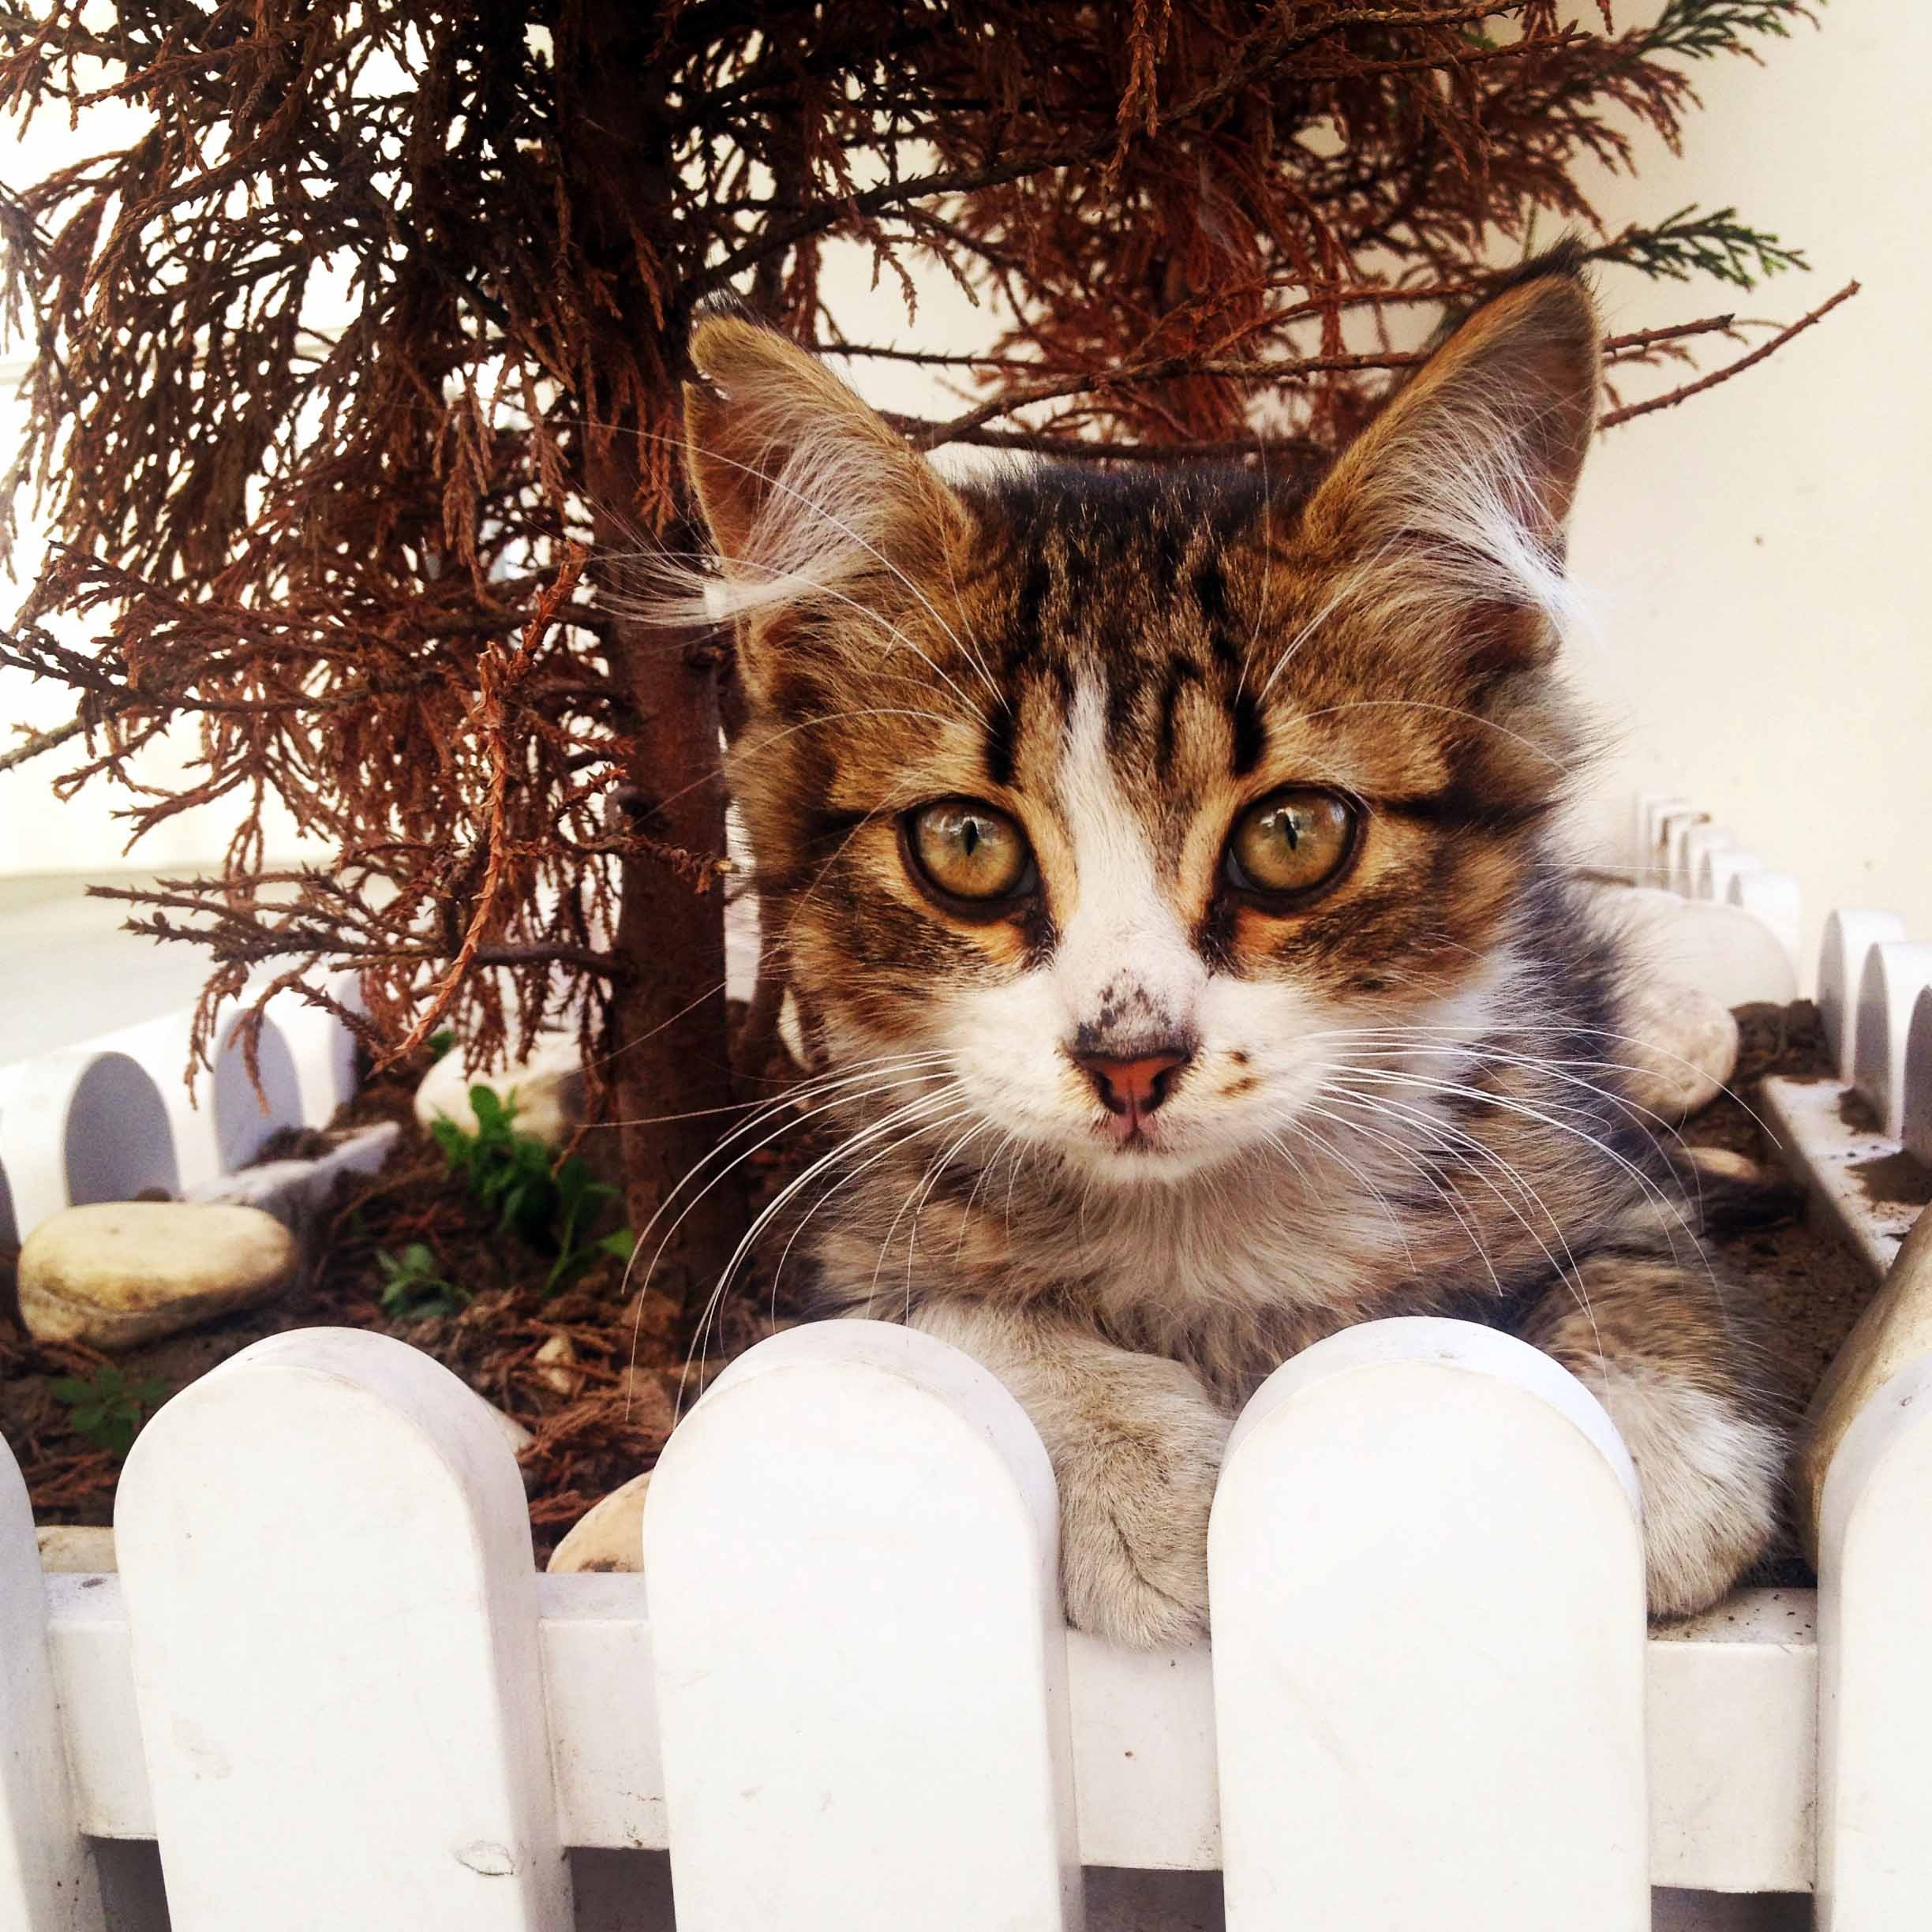
animal, cute, kitten, cat, brown, mammal, curiosity, whiskers, lovely, eye, animals, bright, look, watching, attention, cute cat, cat face, cat's eyes, cat nose, european shorthair, small to medium sized cats, cat like mammal